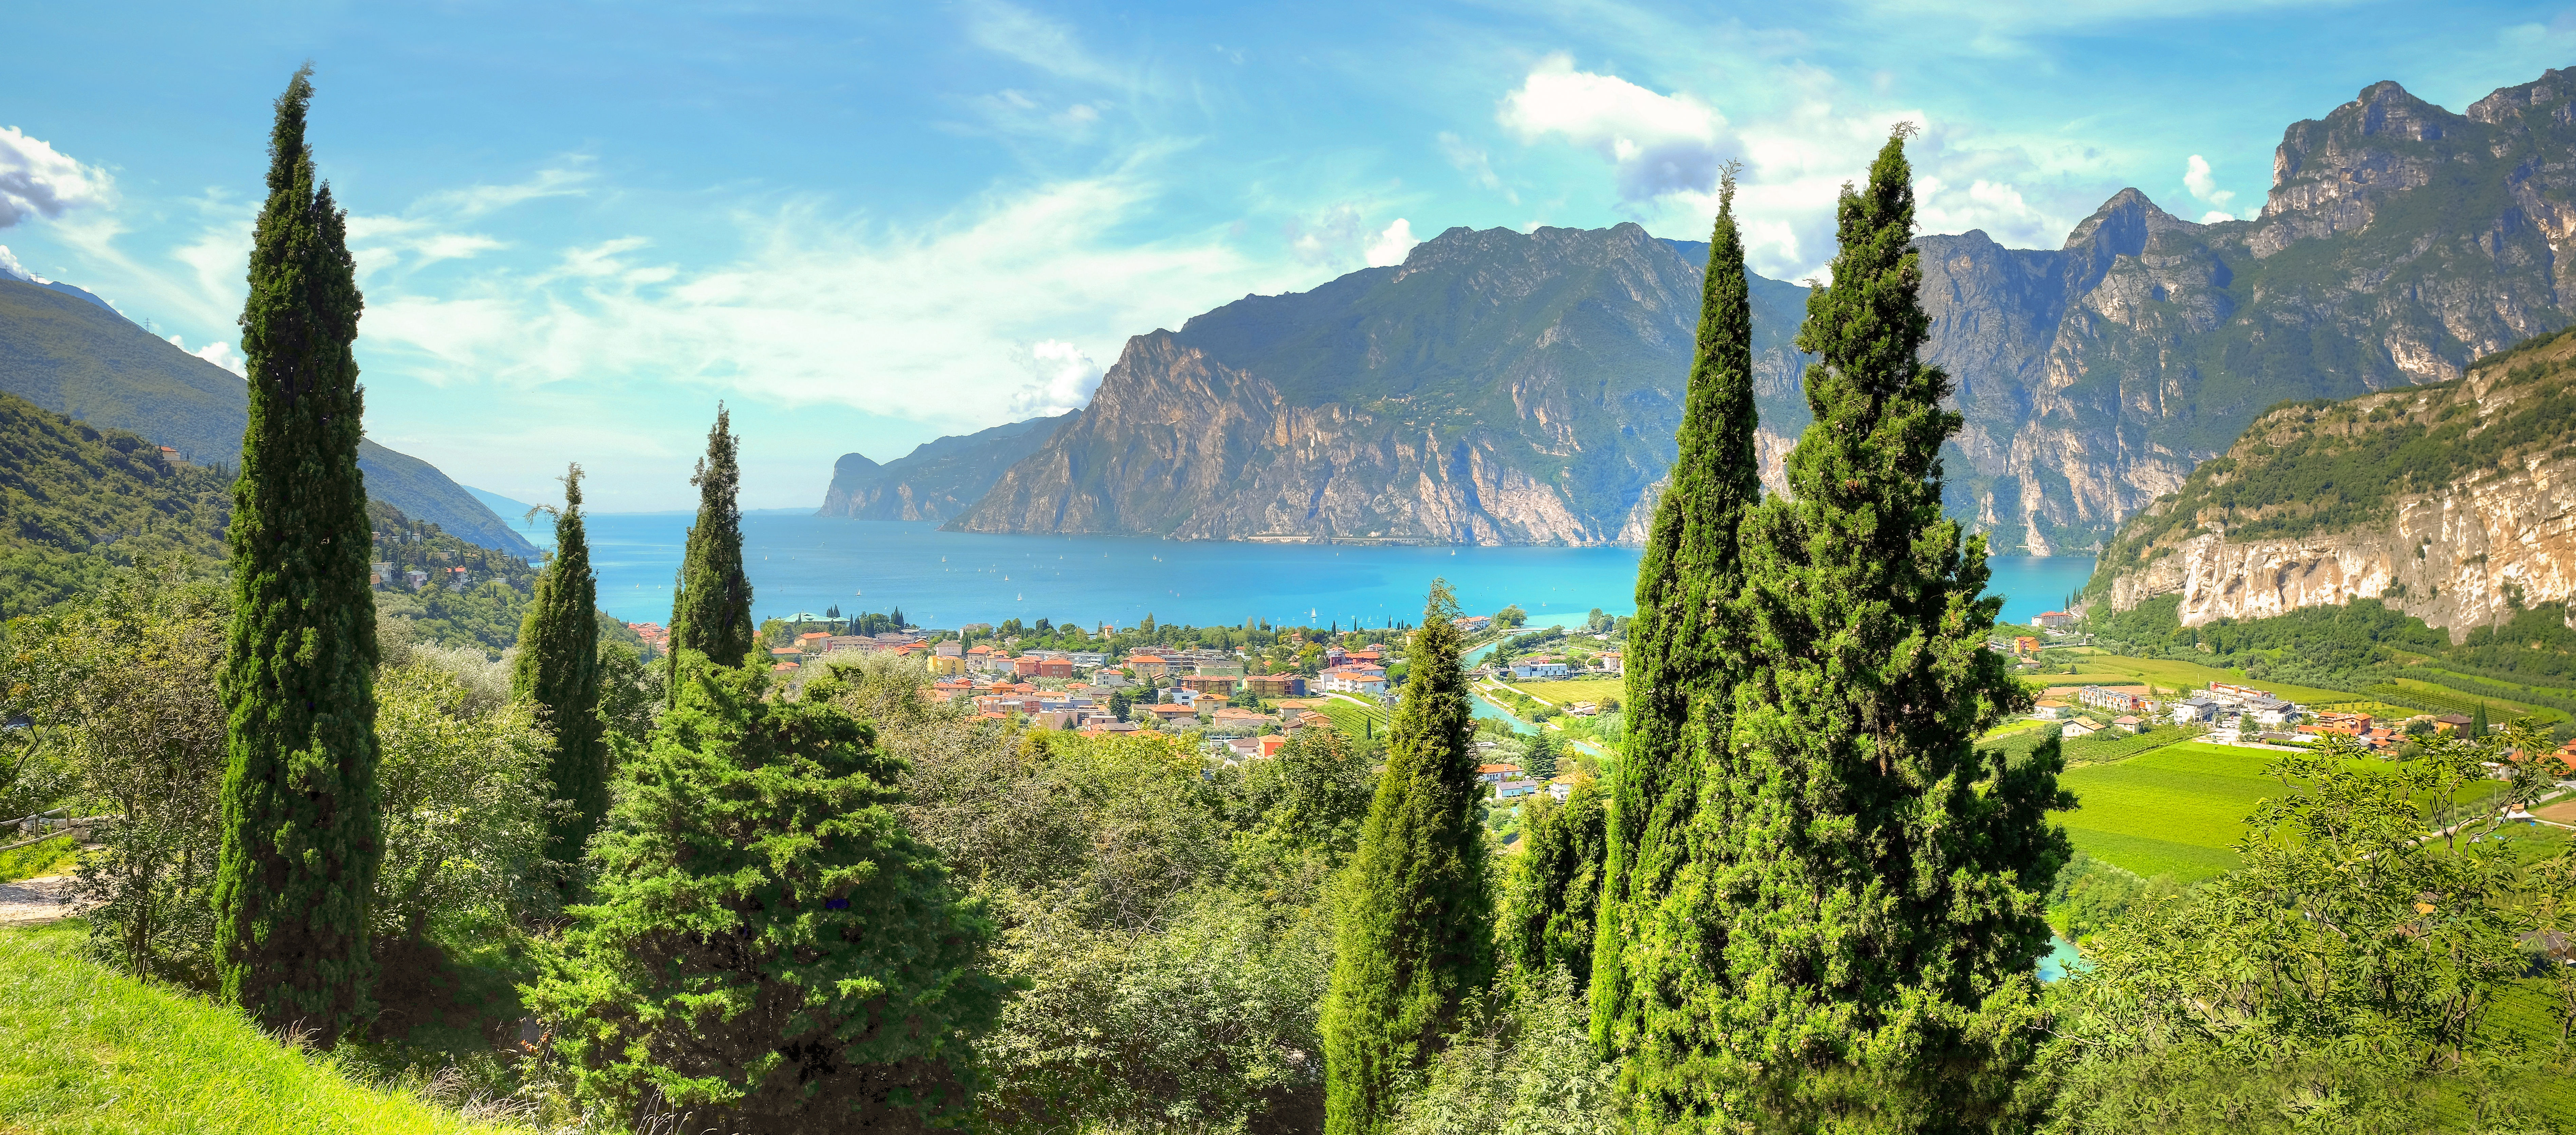
landscape, tree, wilderness, mountain, trail, meadow, lake, valley, mountain range, panorama, cliff, fujifilm, italy, terrain, national park, ridge, garda, hdr, cool image, alps, x100, italia, fuji, i, x100s, ecosystem, panoramicview, lakegarda, newfrontier, torbole, torbolesulgarda, biome, mountainous landforms, temperate coniferous forest